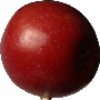
Label: Apple Braeburn 1